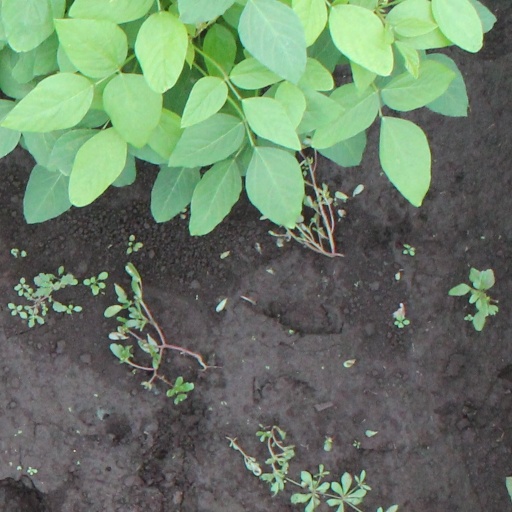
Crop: soybean